NHL on Sportsnet

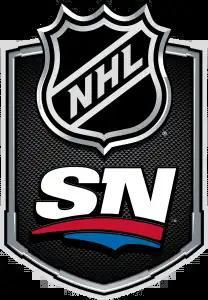
Logo from 2014 to 2021.

The National Hockey League had aimed for its next round of Canadian broadcast rights deals to total at least $3.2 billion. NHL commissioner Gary Bettman recognized the financial difficulties and budget cuts being faced by the CBC, despite the success of its NHL telecasts (which were responsible for at least half of CBC Television's total advertising revenue), by offering a slightly higher-valued contract that would have preserved a national doubleheader on Saturday nights (as opposed to regional games), along with playoff coverage, allowing the advertising-supported public broadcaster to maintain coverage of marquee games that could attract advertising revenue. Rights to the remaining properties not covered under the CBC's contract (including cable and digital rights) would have been offered to other broadcasters.